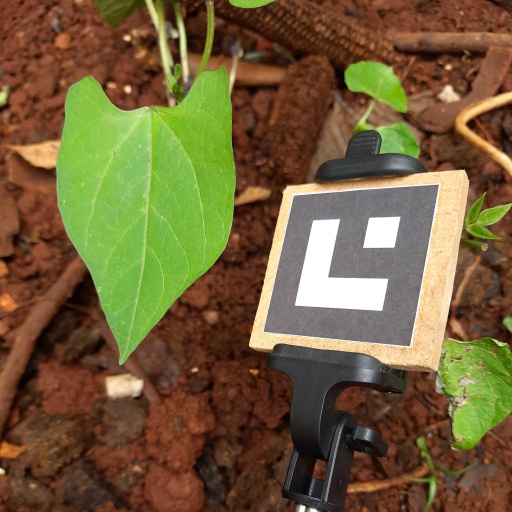
Observations: flat surface, no eating holes, under shade